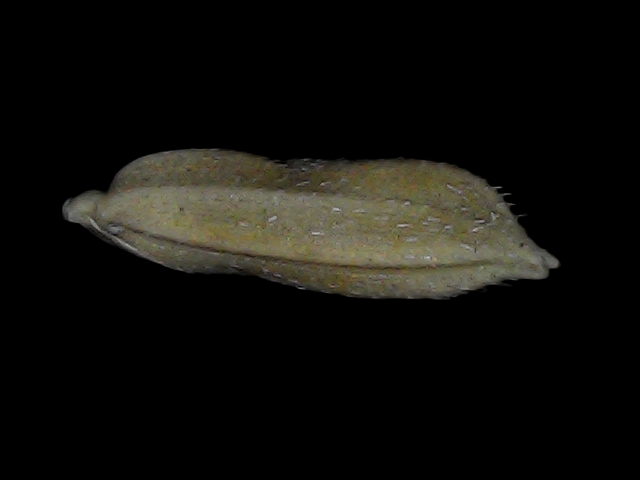
Rice variety: Bd93